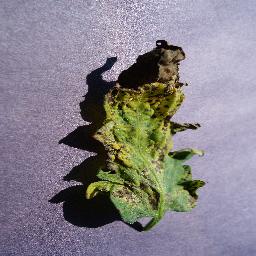
Label: Tomato___Septoria_leaf_spot